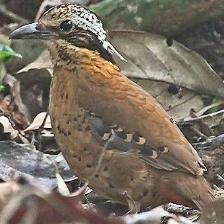
Species: EARED PITA
Scientific name: HYDRORNIS PHAYREI